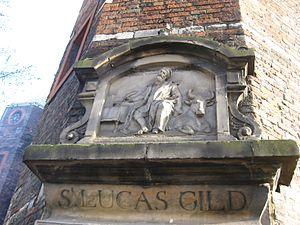
Arti et Amicitiae est une société d’artistes néerlandais fondée en 1839 à Amsterdam.